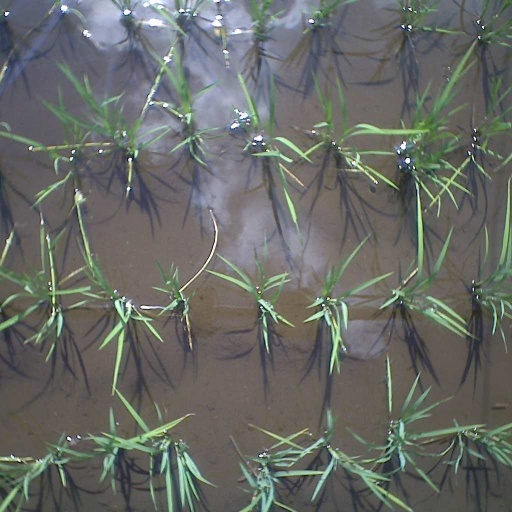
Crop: rice